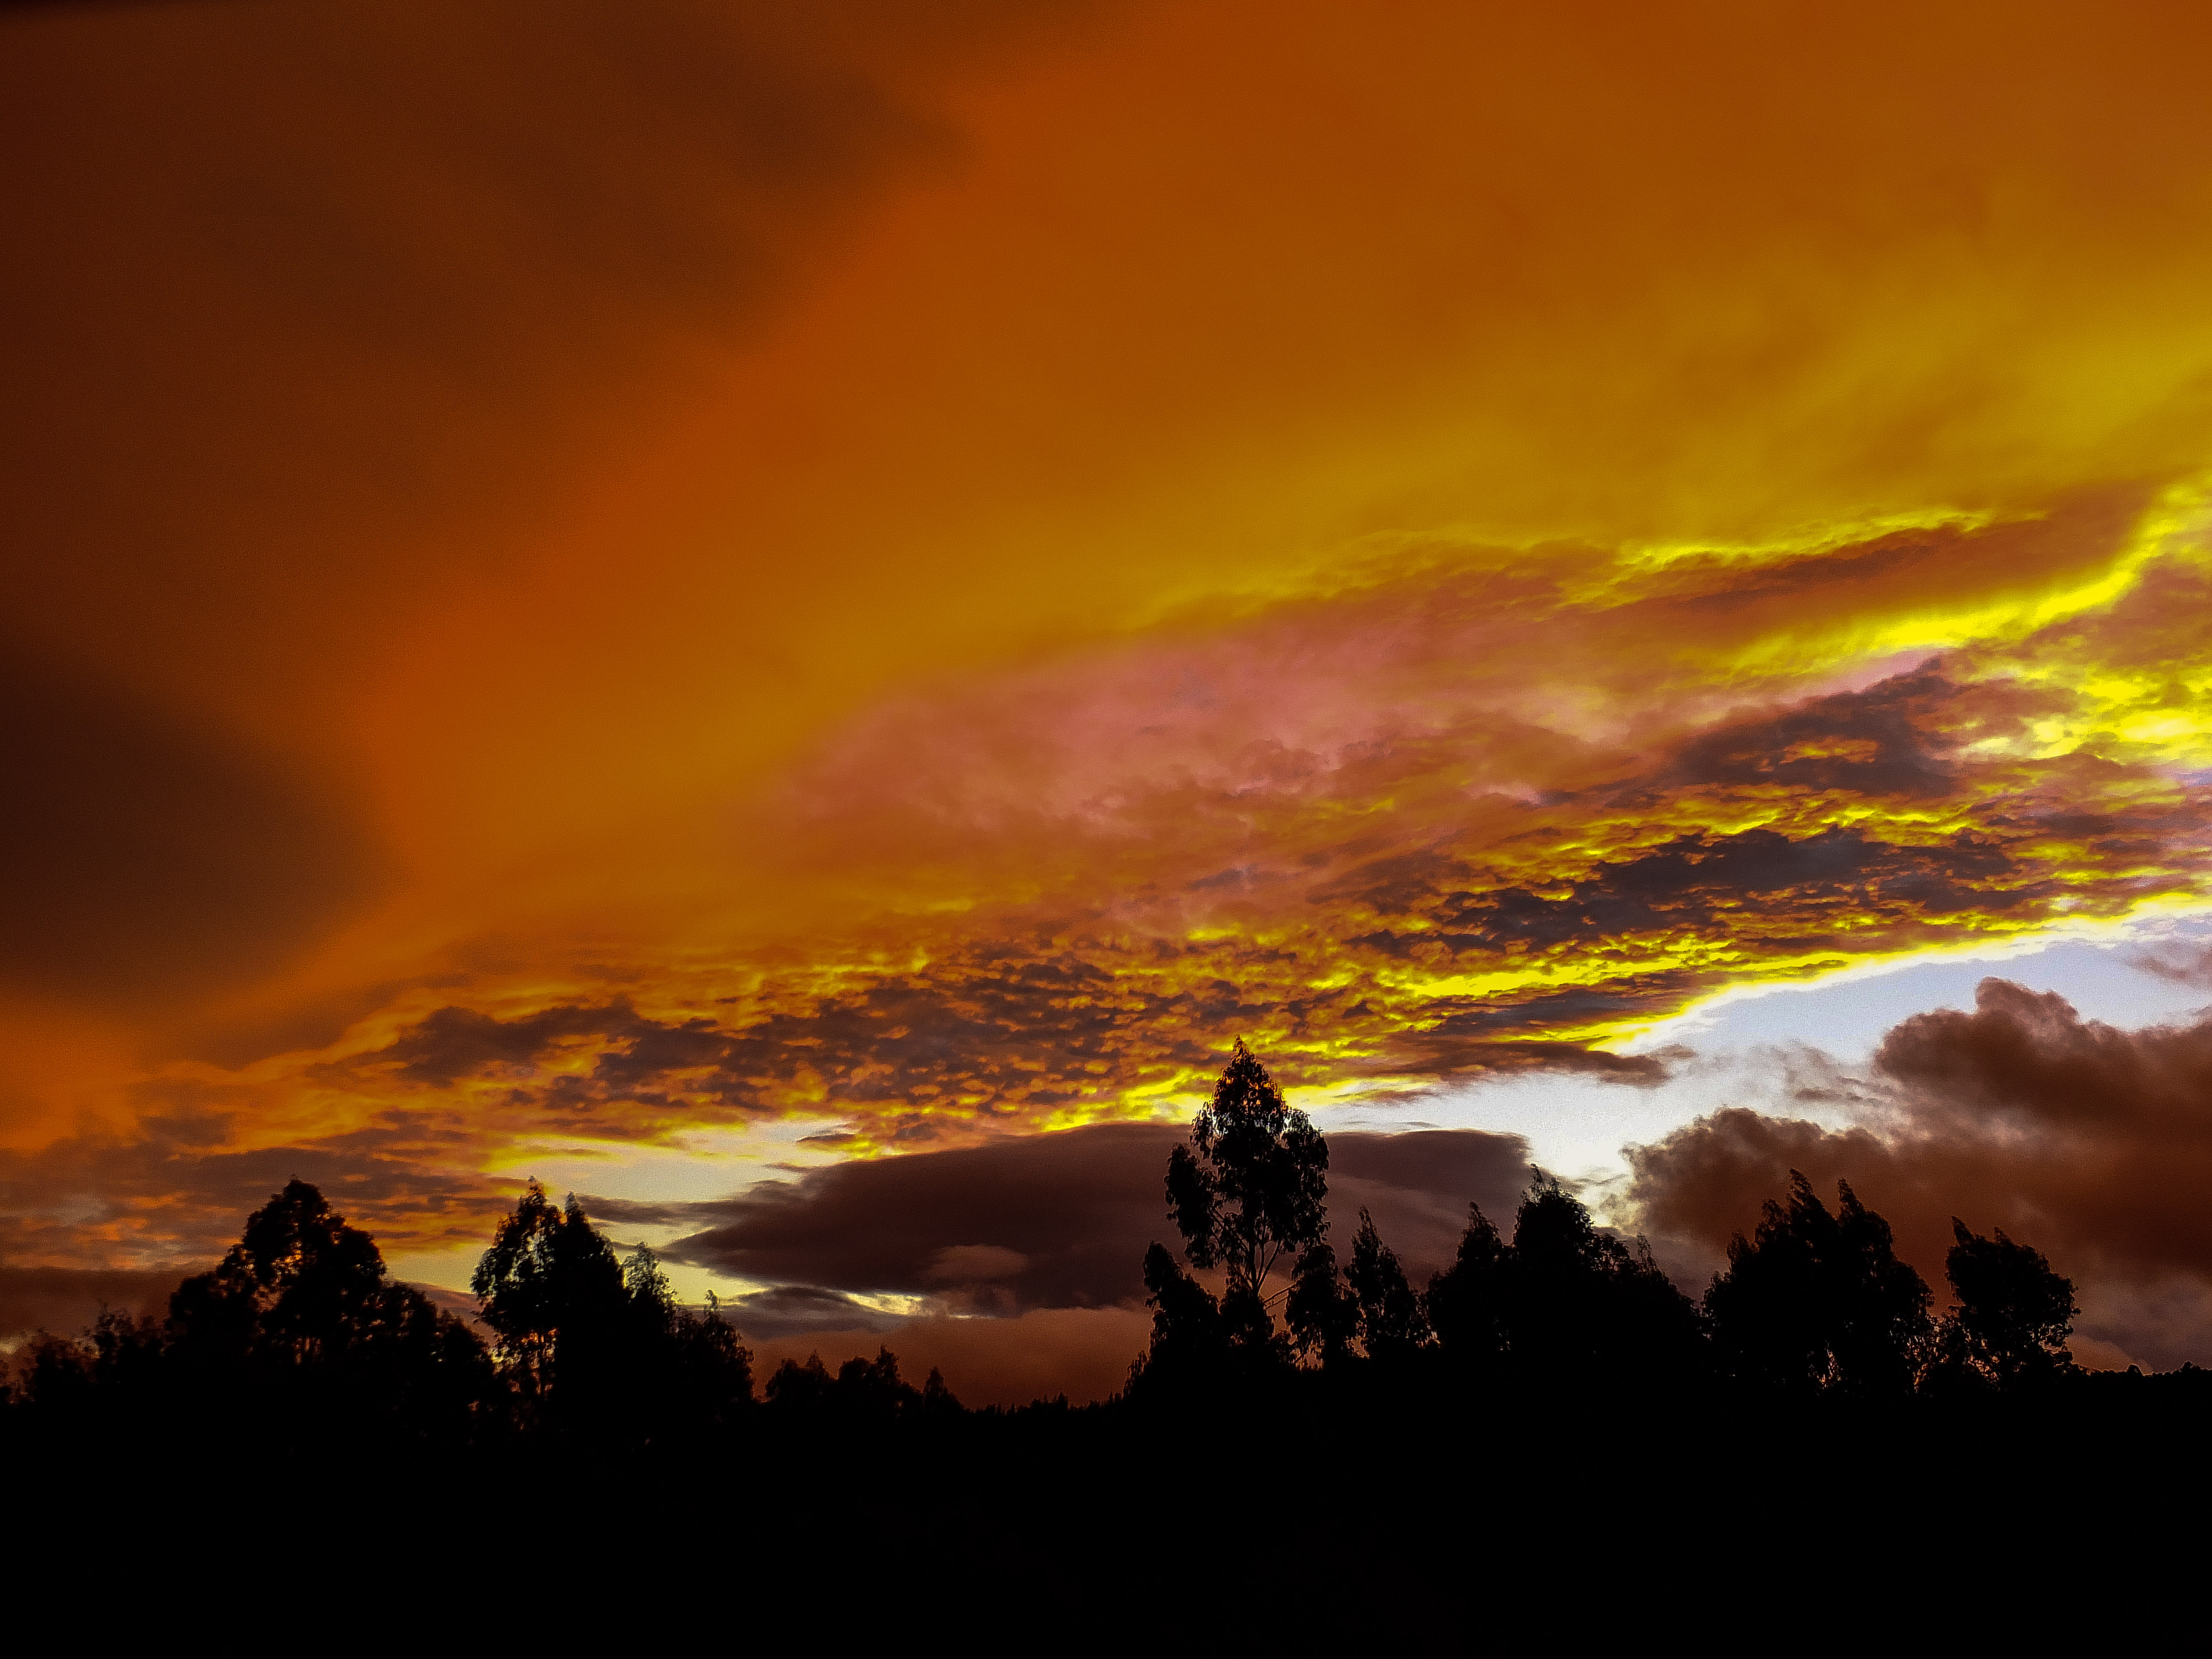
landscape, horizon, mountain, cloud, sky, sunrise, sunset, sunlight, morning, dawn, atmosphere, dusk, evening, spain, puestadesol, galicia, pontevedra, paisajes, atardecer, bolinas, espana, ggl1, gaby1, gphoto, cotobade, aguasantas, fujifilmxs1, afterglow, meteorological phenomenon, atmospheric phenomenon, red sky at morning